Konstantin Fedorovich von Schultz

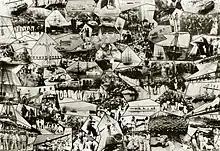
A collage of photos taken by von Schultz during his voyage on the "Vityaz".

The "Vityaz" set sail on August 31, 1886. Makarov's plan was to undertake hydrographic and hydrological studies throughout the Russian waters of the Far East, in the hope of finding convenient locations for fleet bases. The officers of the crew carried out these studies in the Baltic Sea, Sea of Japan, and Atlantic and Pacific Oceans, taking some measurements as often as every quarter hour around the clock. In addition to his other duties, von Schultz acted as chief photographer for the voyage. Cabin boy N. V. Jenish wrote: